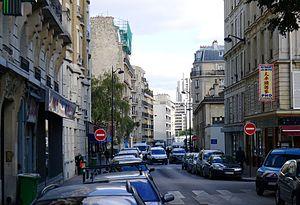
Rue de Torcy - Paris XVIII
La rue de Torcy est une voie du 18ᵉ arrondissement de Paris, en France.